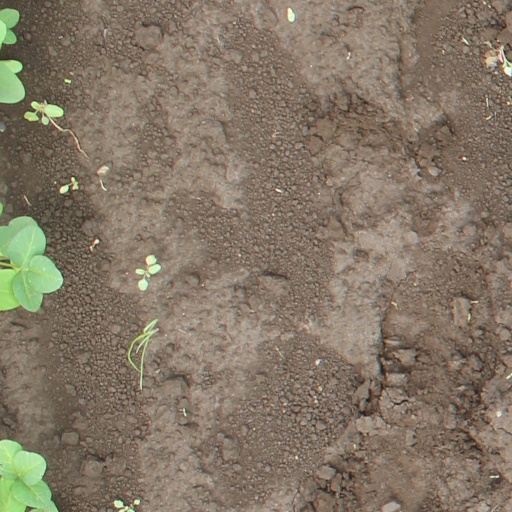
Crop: soybean